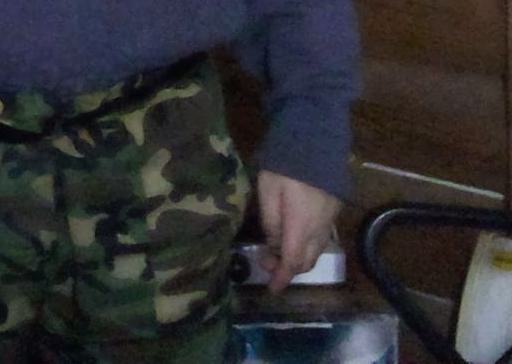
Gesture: no_gesture